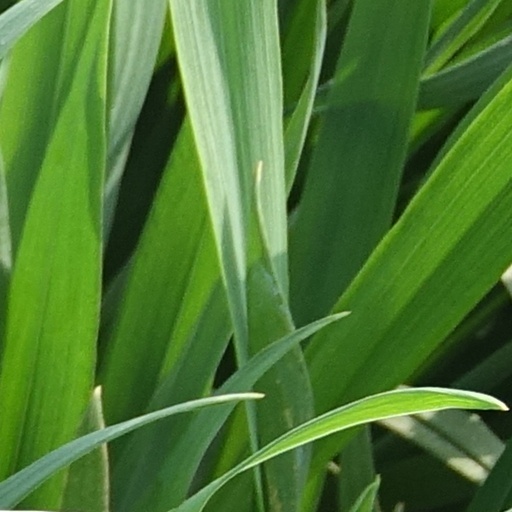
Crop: wheat